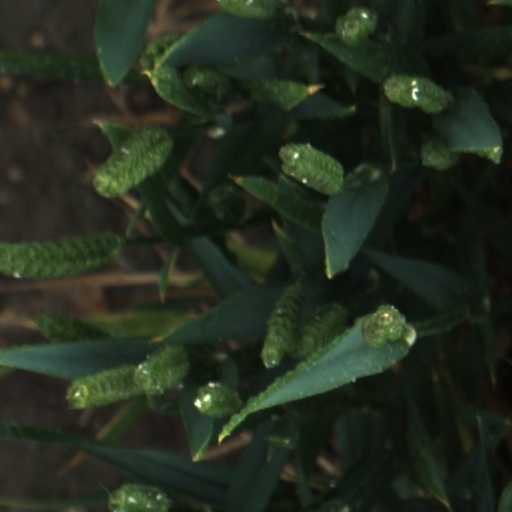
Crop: wheat